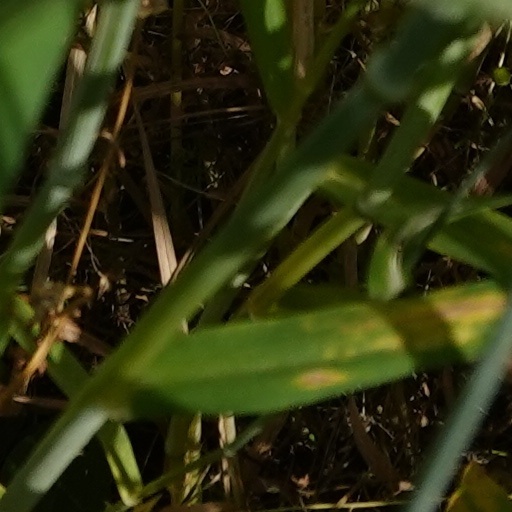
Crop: wheat